Basketball Wives LA season 4

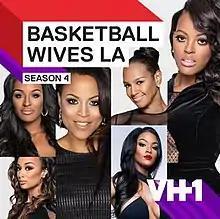
Cover used by ITunes Store

The fourth season of the reality television series "Basketball Wives LA" aired on VH1 from July 12, 2015, until October 11, 2015. It follows the lives of a group of women who have all been somehow romantically linked to professional basketball players.